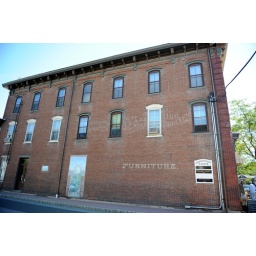
Faded building sign in Frenchtown, New Jersey: &amp;quot;Newspaper Advertising - First Class Work - Prices Right - Job Printing - Furniture&amp;quot;